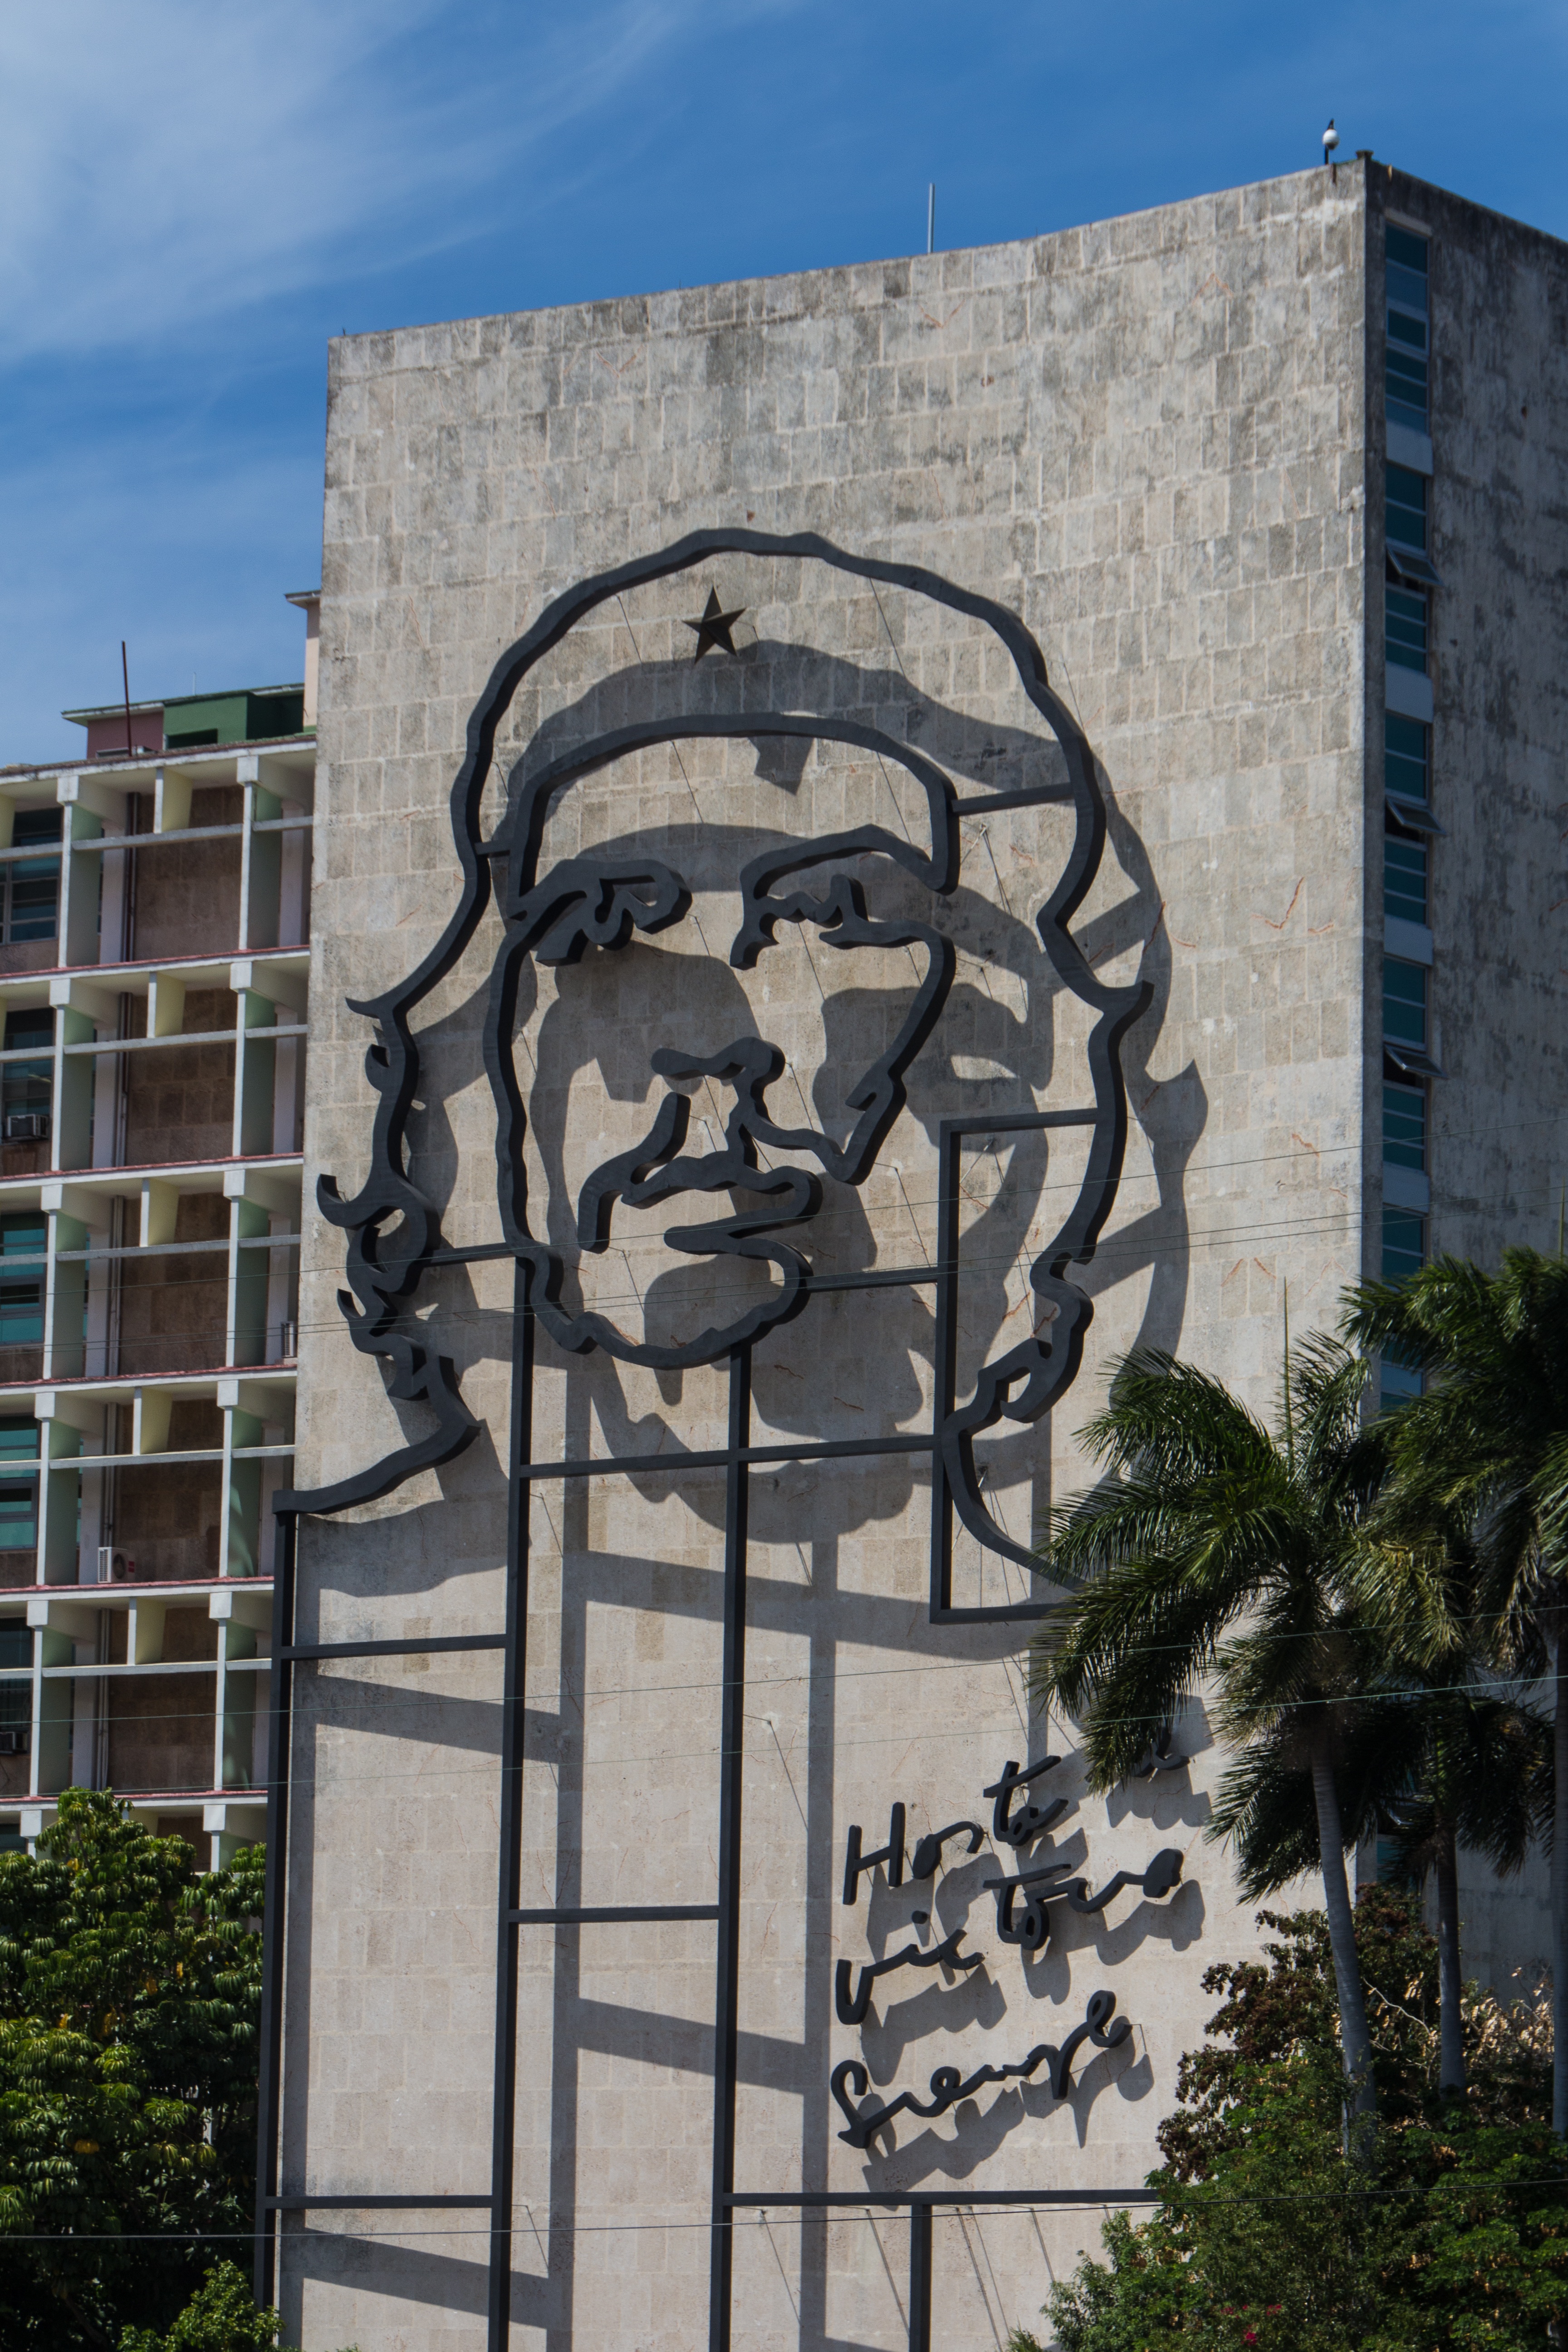
architecture, wall, soldier, landmark, facade, graffiti, street art, cuba, sculpture, art, mural, fighter, leader, havana, che, neighbourhood, che guevara, cuban revolution, urban area, guerrilla leader